One Port Center

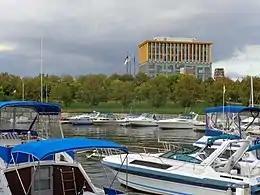
One Port Center as seen from Wiggins Park Marina near the Port of Camden

One Port Center is an office building in Camden, New Jersey located in the Camden Waterfront. The building, opened in 1996, was designed by Michael Graves and is headquarters to the Delaware River Port Authority.